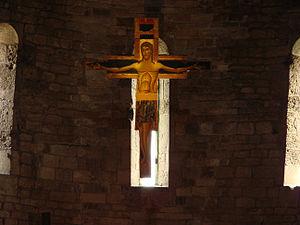
L’église San Michele degli Scalzi est un édifice religieux situé Piazza San Michele degli Scalzi à l'est de Pise.